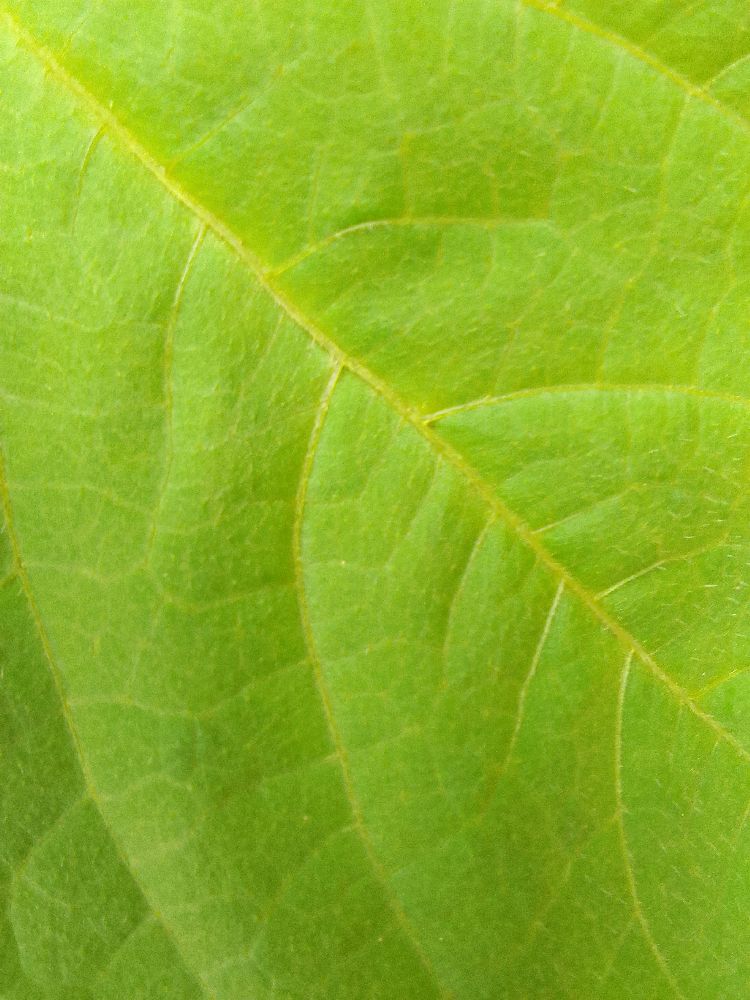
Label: healthy